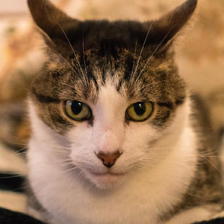
Label: animals